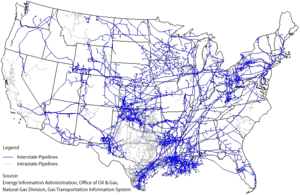
Le secteur de l'énergie aux États-Unis est marqué par la prépondérance des combustibles fossiles : pétrole, charbon et gaz naturel. Le nucléaire assure 8,8 % de la production, couvrant 8,3 % de la consommation ; les énergies renouvelables fournissent 12,2 % de la production, couvrant 11,4 % de la consommation.
Le torchage ou « brûlage des gaz » est l'action de brûler, par des torchères, des rejets de gaz fossile à différentes étapes de l'exploitation du pétrole et du gaz naturel. Les professionnels emploient fréquemment l'anglicisme flaring. Par extension on parle aussi de torchère pour nommer une installation de destruction de gaz combustibles pollués ou de ratés de fabrication dans certaines usines utilisant cette forme de décomposition thermique pour détruire par exemple certains gaz odorants...